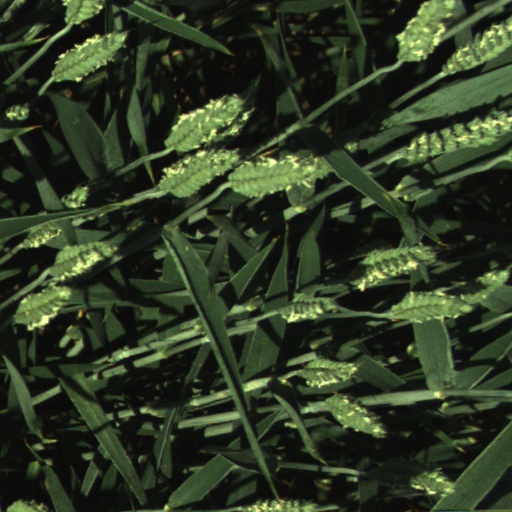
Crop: wheat